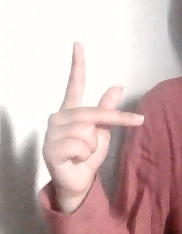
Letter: dha